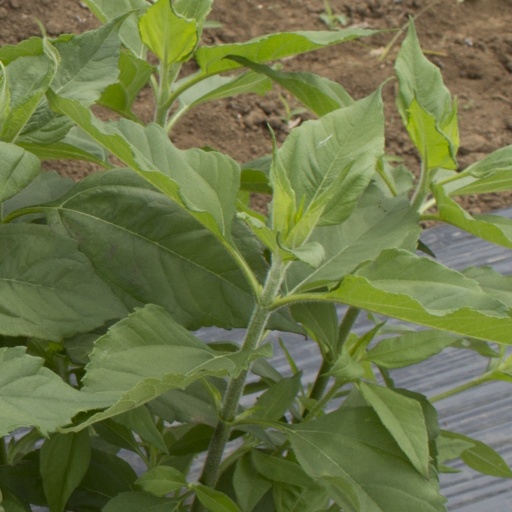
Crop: Jerusalem artichoke